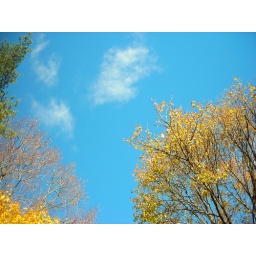
Pic of the sky from the hill in the last picture